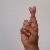
The image shows a hand gesture representing the letter 'R' in Indian Sign Language.